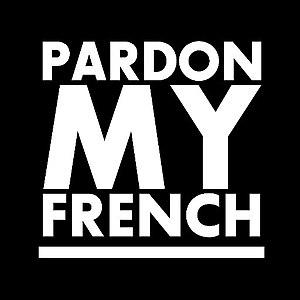
""Pardon My French"" est un collectif de quatre DJ français composé de DJ Snake, Tchami, Mercer et Malaa créé en 2015.
Martin Joseph Léonard Bresso, dit Tchami, né le 12 mai 1984 à Paris, est un DJ, compositeur, producteur français.
Malaa est un DJ, compositeur, producteur français.
William Sami Étienne Grigahcine, dit DJ Snake, né le 13 juin 1986 à Paris, est un DJ, compositeur, producteur et réalisateur artistique français. Il vit à Miami, aux États-Unis.